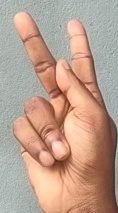
ASL sign: K